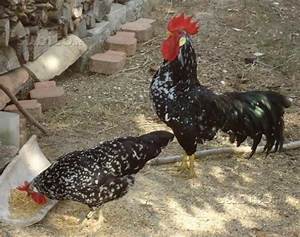
Label: chicken